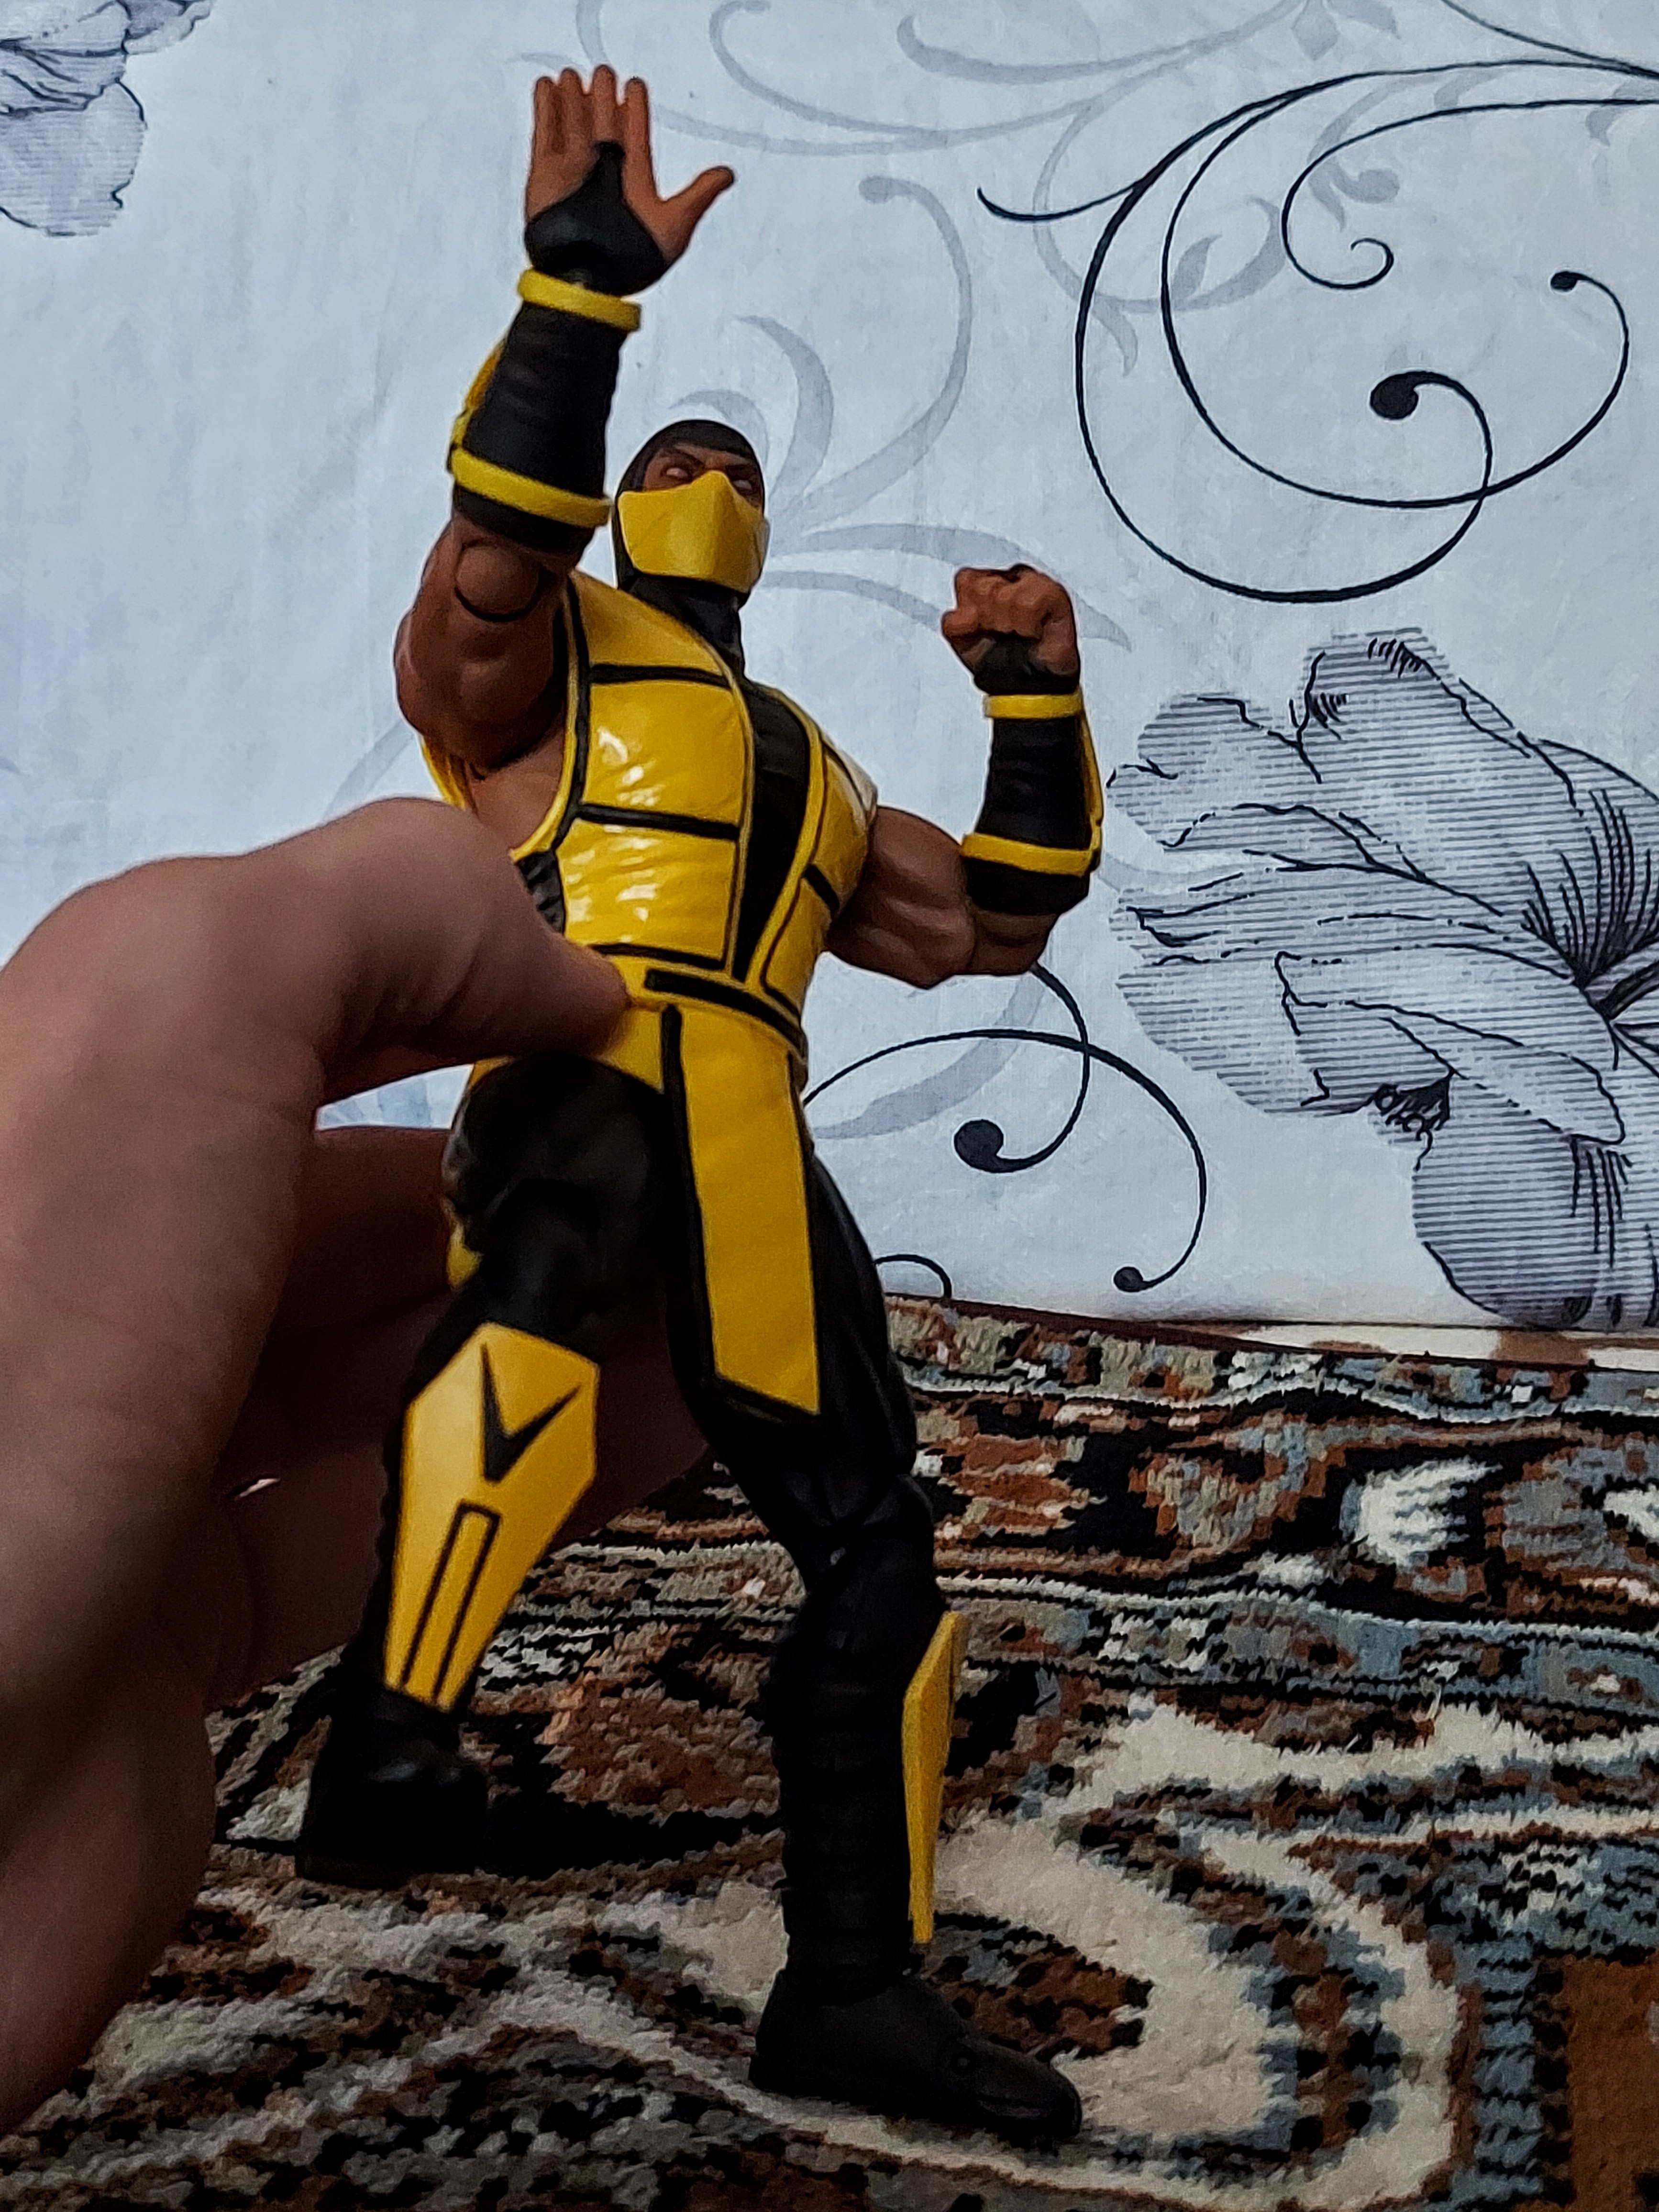
scorpion, storm, collectibles, cartoon, organism, gesture, art, fictional character, recreation, happy, Animated cartoon, fiction, adventure, animation, toy, illustration, visual arts, costume, personal protective equipment, drawing, font, action figure, arthropod, comics, fun, thumb, costume design